Everyone Dies Alone

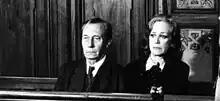
Courtroom scene: Carl Raddatz and Hildegard Knef as Otto and Anna Quangel

Everyone Dies Alone / "Alone in Berlin" (Original title: Jeder stirbt für sich allein) is a 1976 West German drama film adapted from the Hans Fallada novel "Every Man Dies Alone". The book was based on the story of two ordinary Germans, Otto and Elise Hampel, who committed acts of civil disobedience against the Third Reich, were caught and sentenced to death.